David Gruber

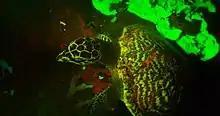
The first observation of biofluorescence in a marine tetrapod

Gruber and collaborators reported discoveries of more than 180 new fluorescent fish species in 2014, as reported in "The New York Times's" article, "Fluorescence is Widespread in Fish, Study Finds." In 2015, he observed fluorescence in Hawksbill sea turtles in the Solomon Islands, marking the first time that scientists had observed fluorescence in a marine reptile. Field video of this discovery was featured on "National Geographic". Also in 2015, Gruber gave a TED Talk on fluorescence in sea creatures at Mission Blue II which has been viewed over 2.3 million times. In 2020, this discovery was listed by National Geographic as a "top 20 scientific discoveries of the decade" for "Seeing animals' unexpected sides."